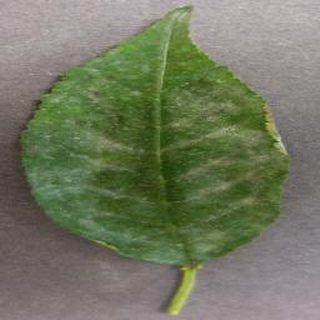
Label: cherry_powdery_mildew